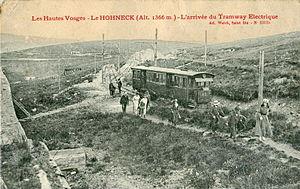
Carte postale ancienne éditée par Ad. Weick à Saint-Dié, collection Les Hautes Vosges, n°13115
Ligne essentiellement touristique constituant cependant un des maillons de la première liaison transvosgienne, la ligne de Gérardmer à Retournemer, au col de la Schlucht et au Hohneck, fruit du secteur touristique gérômois, fut la première à être ouverte des trois lignes à voies métriques reliant la vallée de la Moselle, côté vosgien, à la vallée de la Fecht, côté alsacien.
Le Hohneck, troisième sommet du massif des Vosges avec 1 363 mètres d'altitude, domine la ligne de crêtes qui sépare l'Alsace de la Lorraine. Il constitue le point culminant du département des Vosges. En contrebas du sommet est aménagée la station de ski de La Bresse Hohneck. Un ballon voisin, situé à 1,5 kilomètre à l'est et culminant à 1 289 mètres, est dénommé Petit Hohneck.